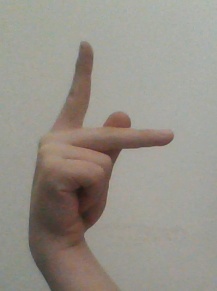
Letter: dha